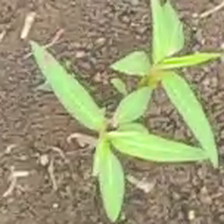
Weed species: Moti_dudhi(Euphorbia_geneculata_L)